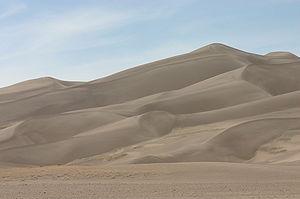
La silice est la forme naturelle du dioxyde de silicium qui entre dans la composition de nombreux minéraux.